Smallest organisms

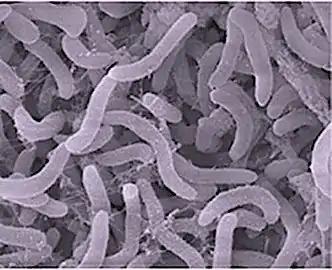
Electron micrograph of the bacterium "Pelagibacter ubique"

"Pelagibacter ubique" is one of the smallest known free-living bacteria, with a length of and an average cell diameter of . They also have the smallest free-living bacterium genome: 1.3 Mbp, 1354 protein genes, 35 RNA genes. They are one of the most common and smallest organisms in the ocean, with their total weight exceeding that of all fish in the sea.